Mapam

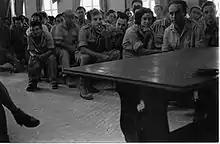
Mapam conference at Kibbutz Givat Brenner. November 1948

Mapam was a left-wing political party in Israel. It is one of the antecedents of the Meretz party and its successor, The Democrats.